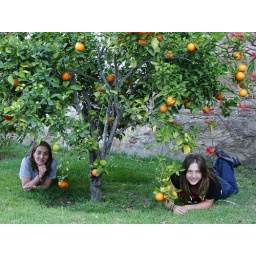
Amy and Veronika under an orange tree